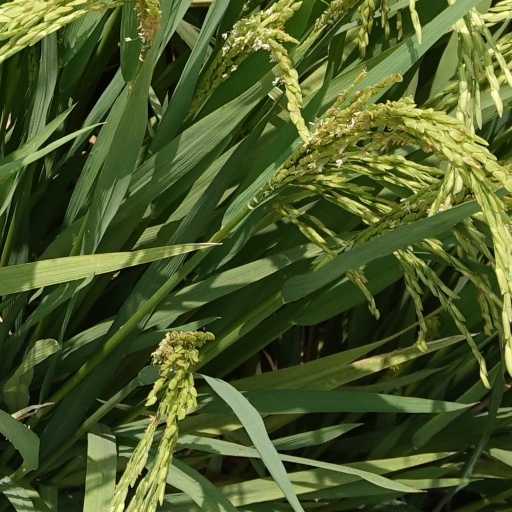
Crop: rice